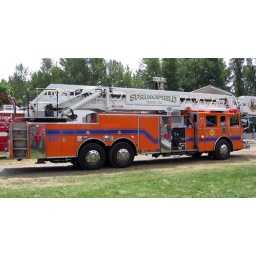
The biggest Springfield ladder truck in the normal orange and blue paint scheme.